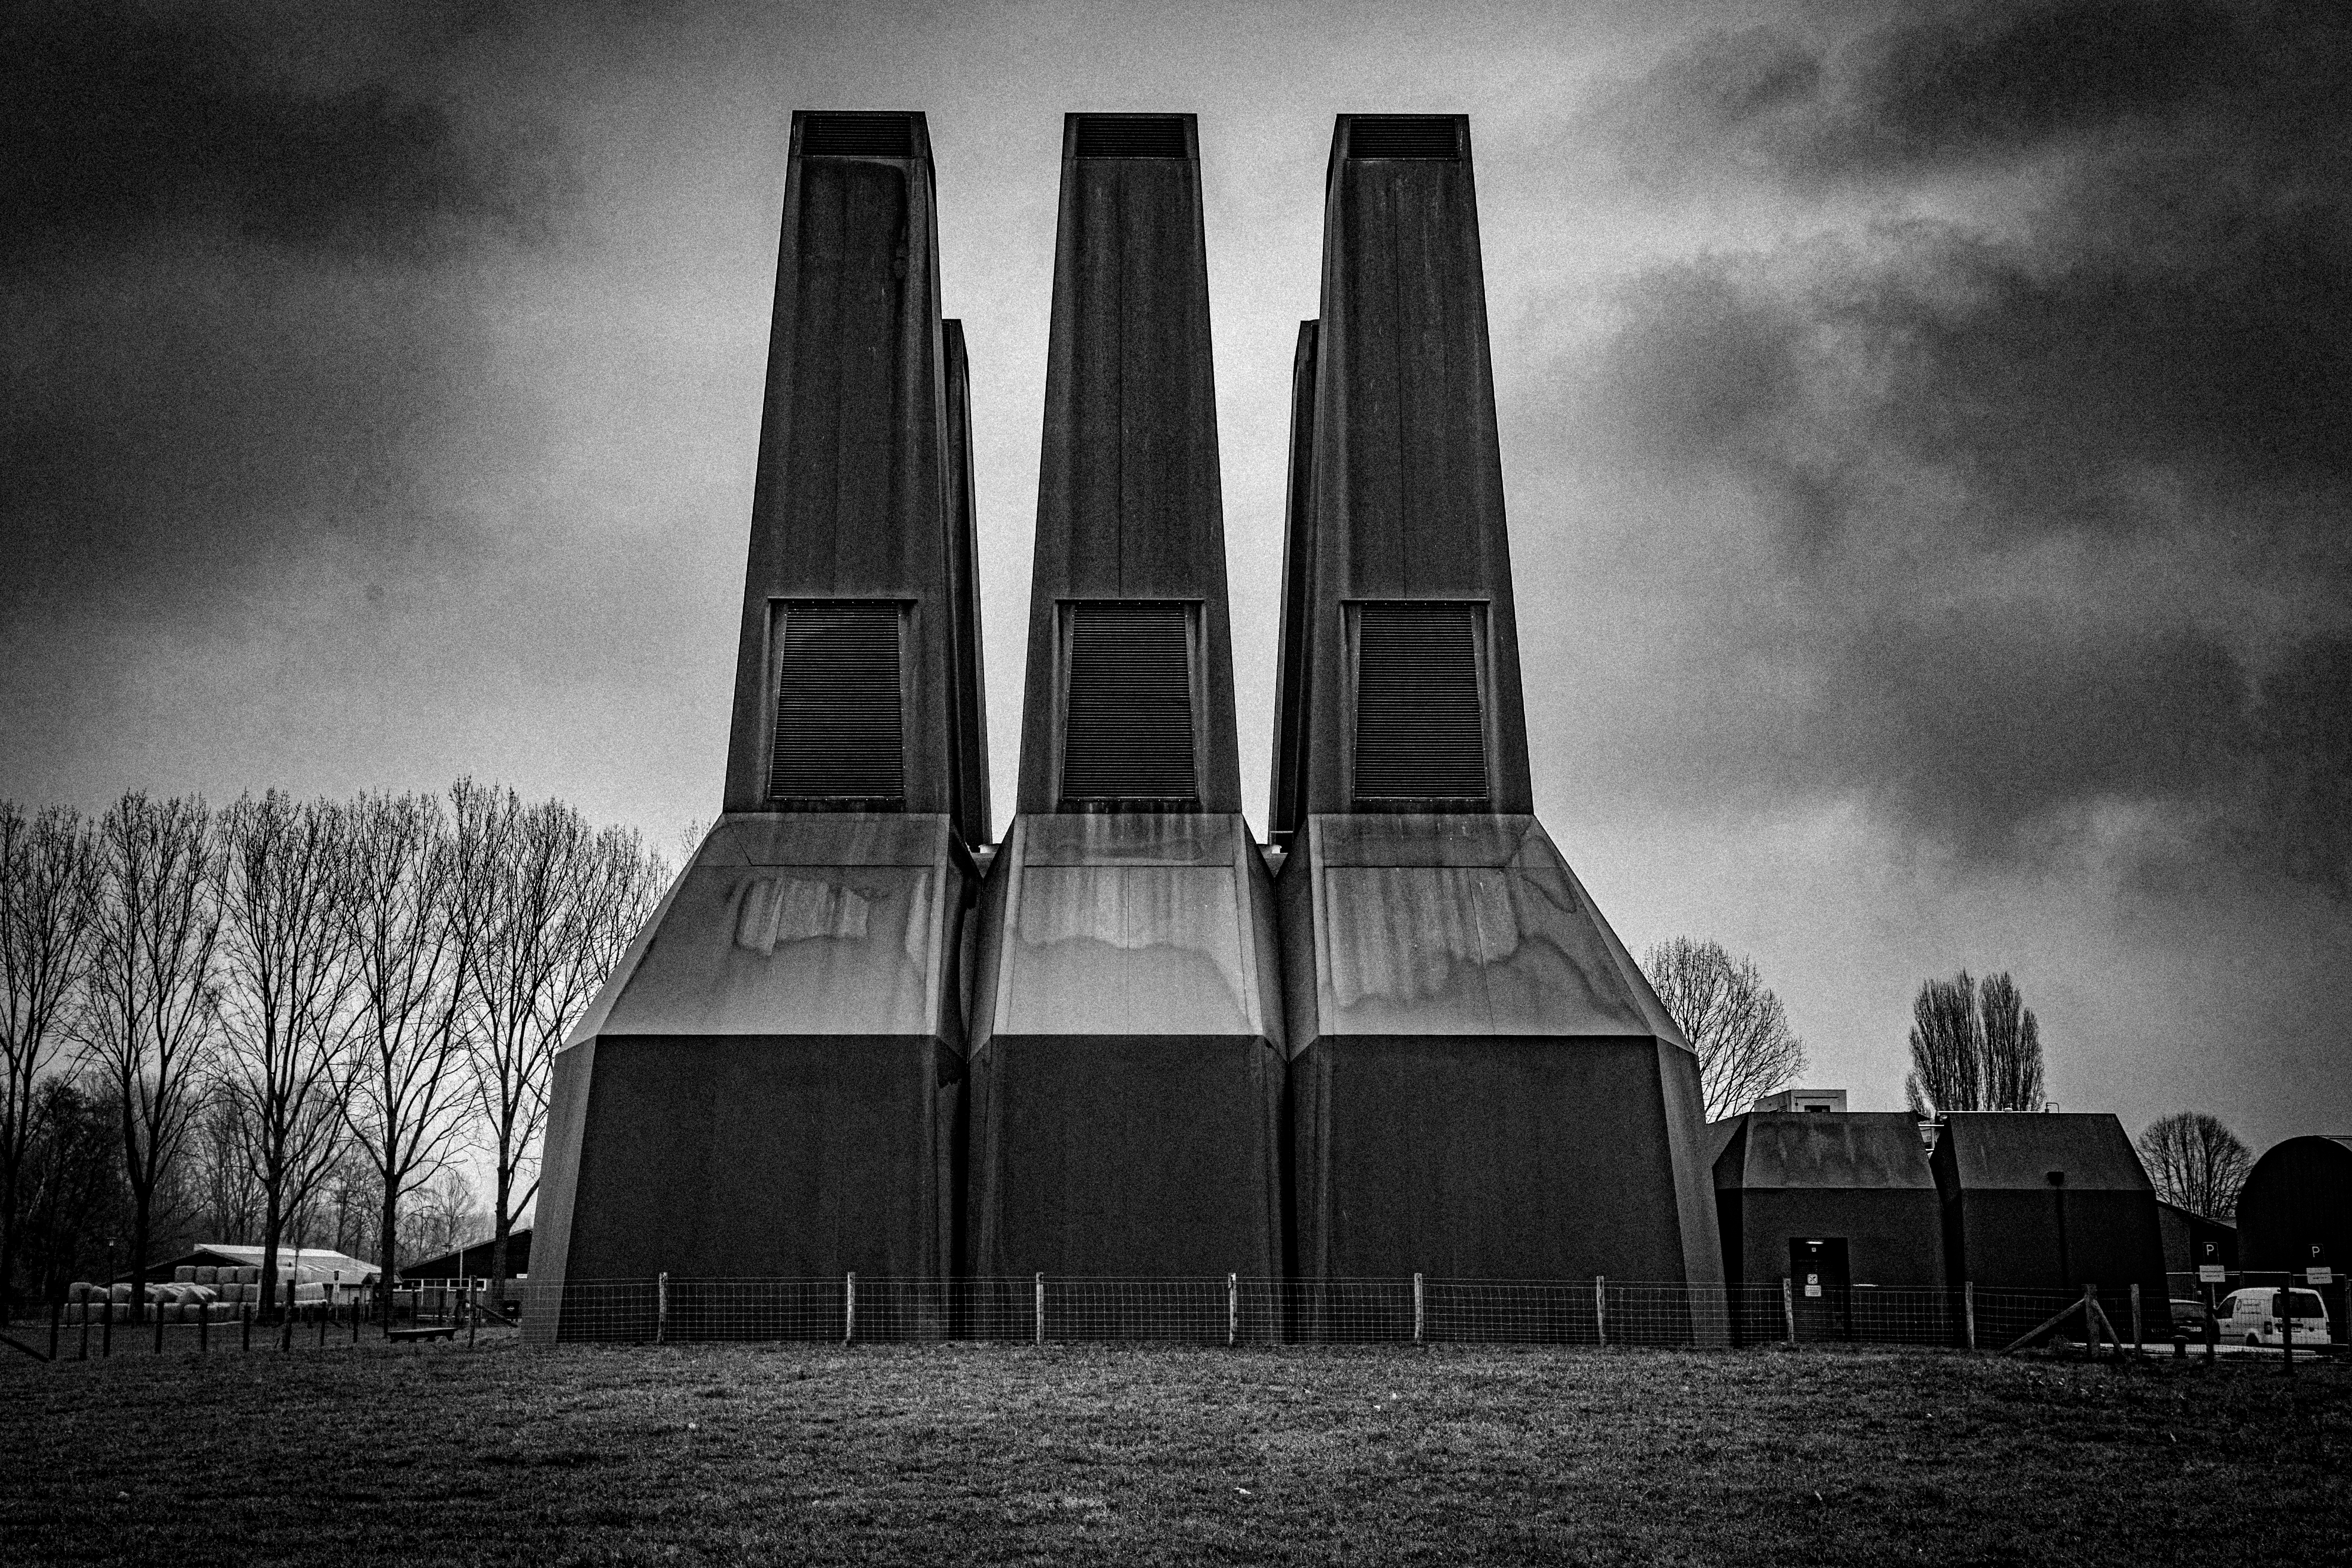
heat plant, uithof, science park, energy, power, architecture, black and white, monochrome, bw, perspective, lines, dark, mysterious, cloud, sky, atmosphere, tree, black, wood, grey, style, atmospheric phenomenon, grass, plant, rural area, window, house, monochrome photography, Tints and shades, facade, landscape, darkness, building, steeple, water, tower, church, chapel, spire, city, place of worship, symmetry, stock photography, medieval architecture, parish, history, monument, night, still life photography, historic site, national historic landmark